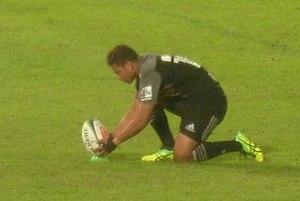
Richard Mo'unga, né le 25 mai 1994 à Christchurch, est un joueur de rugby à XV néo-zélandais évoluant au poste de demi d'ouverture. Il évolue avec la franchise des Crusaders en Super Rugby depuis 2016, et avec la province de Canterbury en National Provincial Championship depuis 2013. Il mesure 1,79 m pour 86 kg. Lors de la Coupe du monde 2019, il est le demi d'ouverture et le buteur des All Blacks.